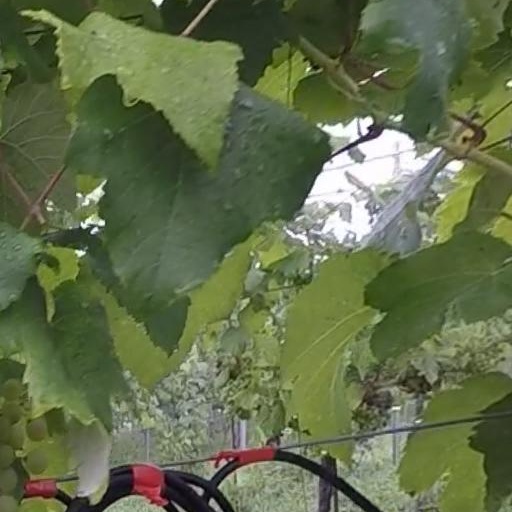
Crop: grape